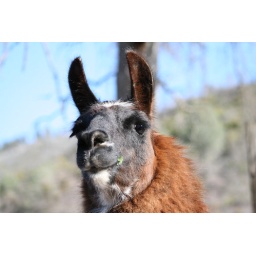
This llama was standing in the road, checking out each car as it went by.